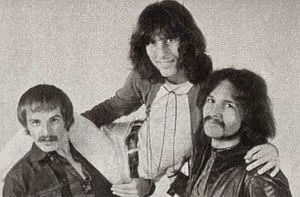
Le Orme est un groupe de rock progressif italien, originaire de Marghera, à Venise. Il est l'un des plus importants issus de la scène rock progressif italienne des années 1970. Il est l'un des rares groupes de rock italiens de cette époque à obtenir le succès en Amérique du Nord et en Europe.